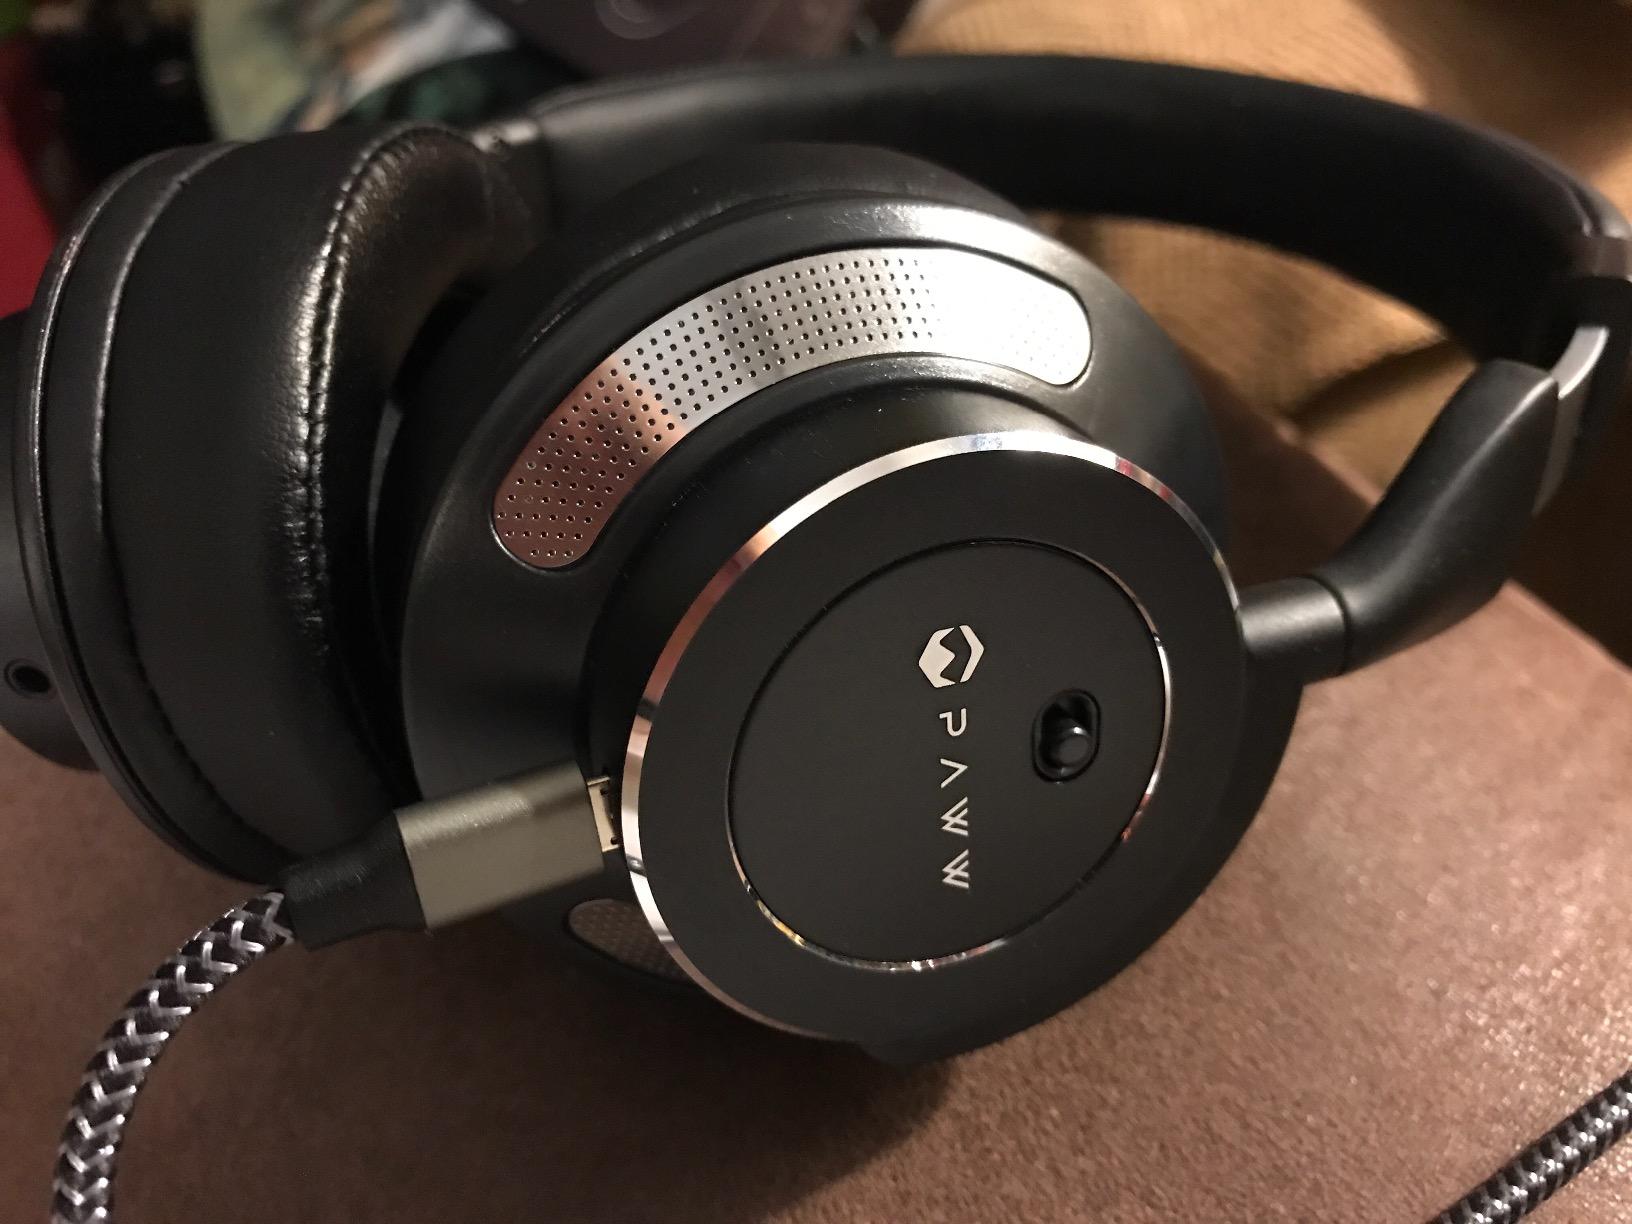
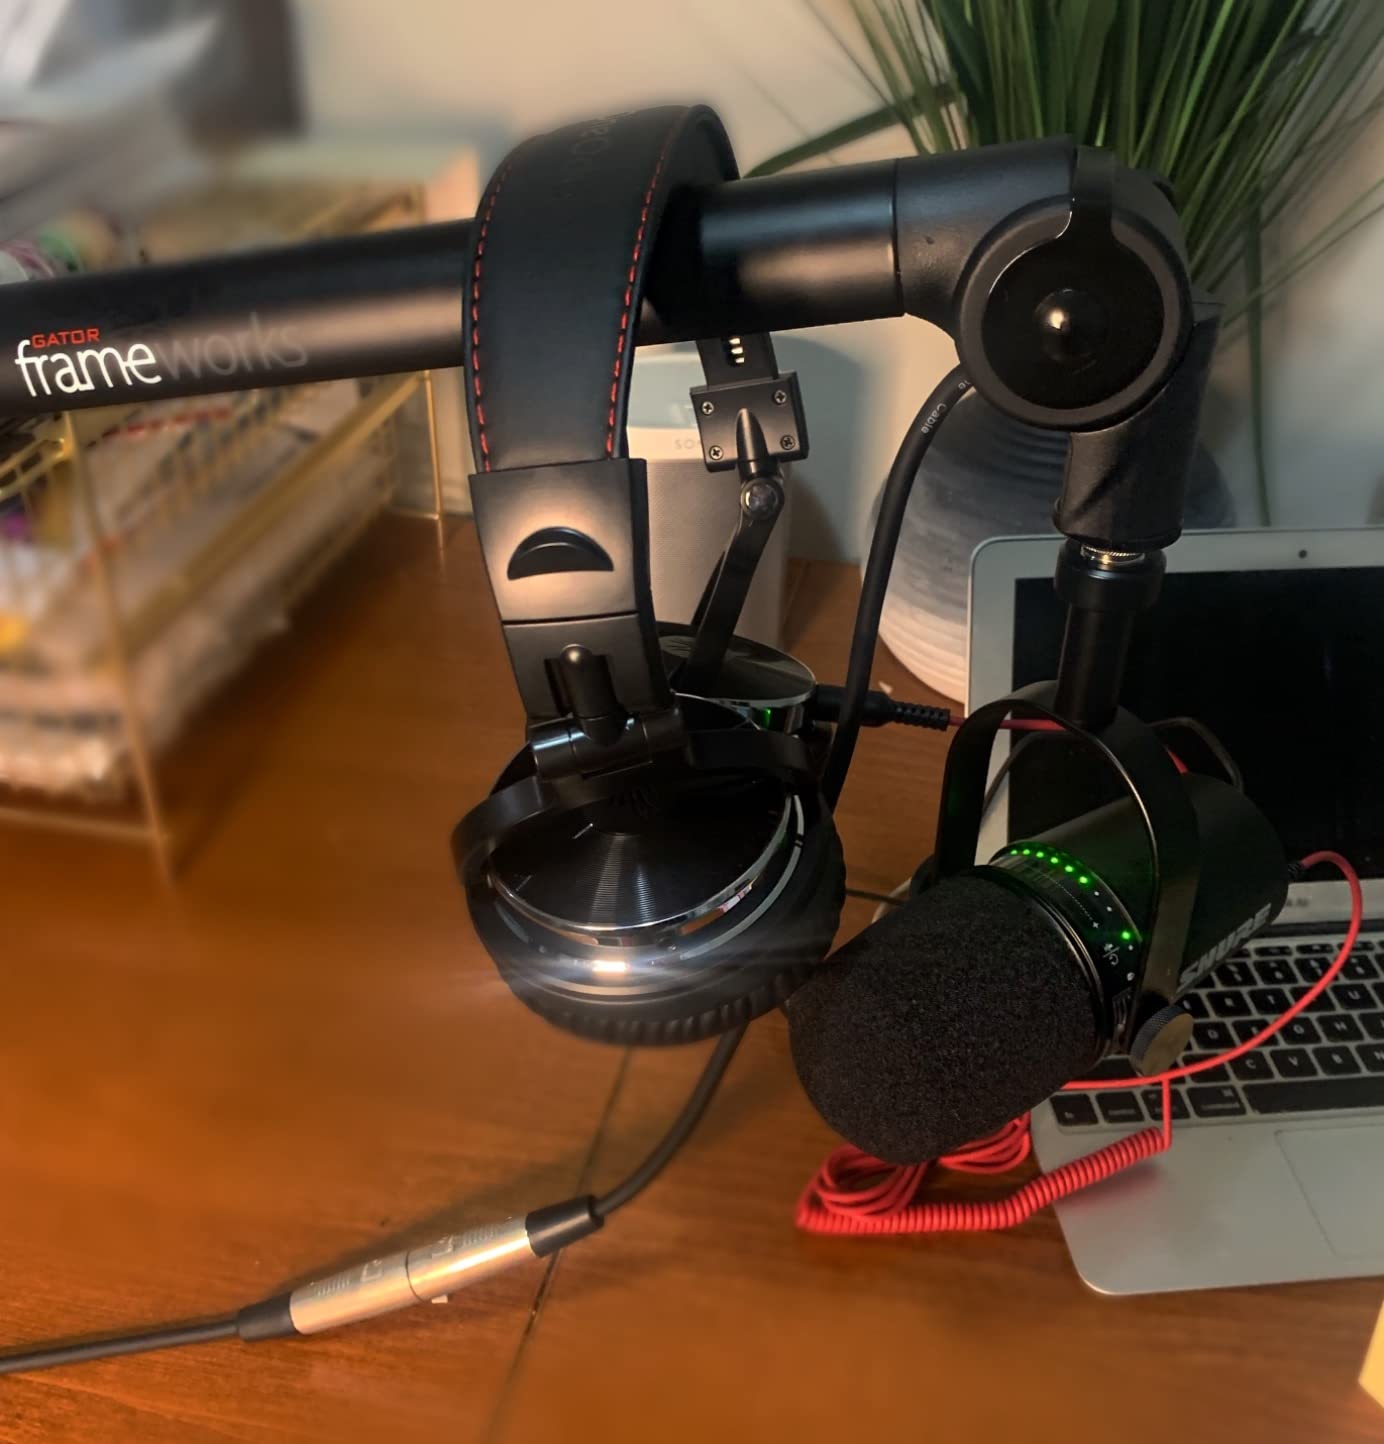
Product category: headphones
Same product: no